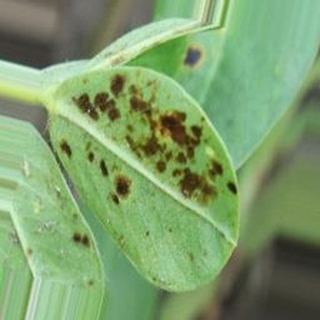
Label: groundnut_rust